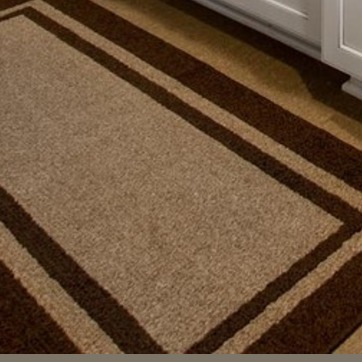
Material: carpet